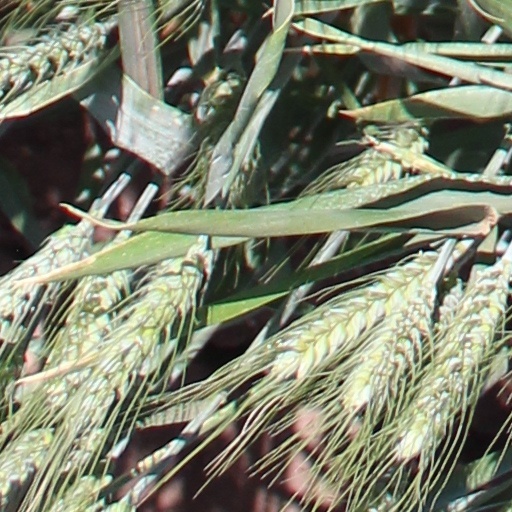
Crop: wheat